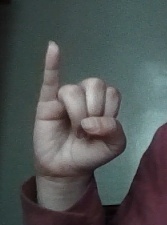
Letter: meem